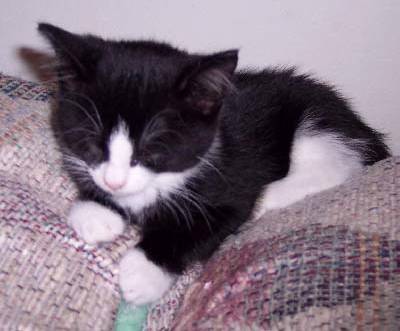
Label: cat